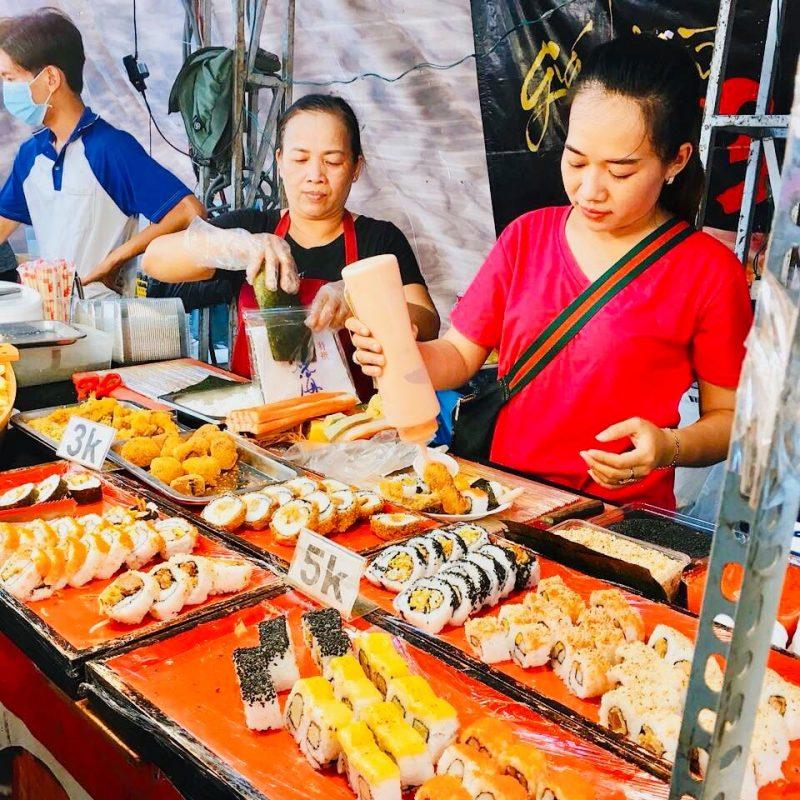
đây là khung cảnh xuất hiện ở một quầy hàng ăn